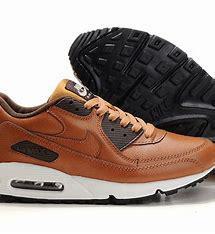
Brand: Nike
Model: Air Max 90 Leather